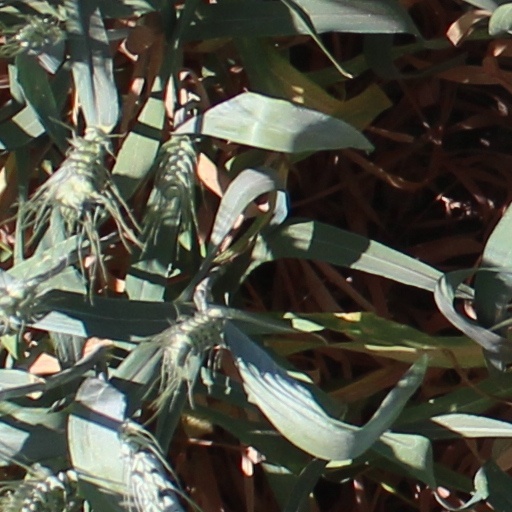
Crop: wheat